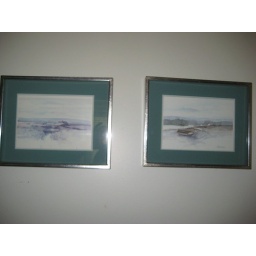
Item #3431Set of 2 10 X 8 silver framed Ackerman prints, done in water colours.Price for two $45.00.